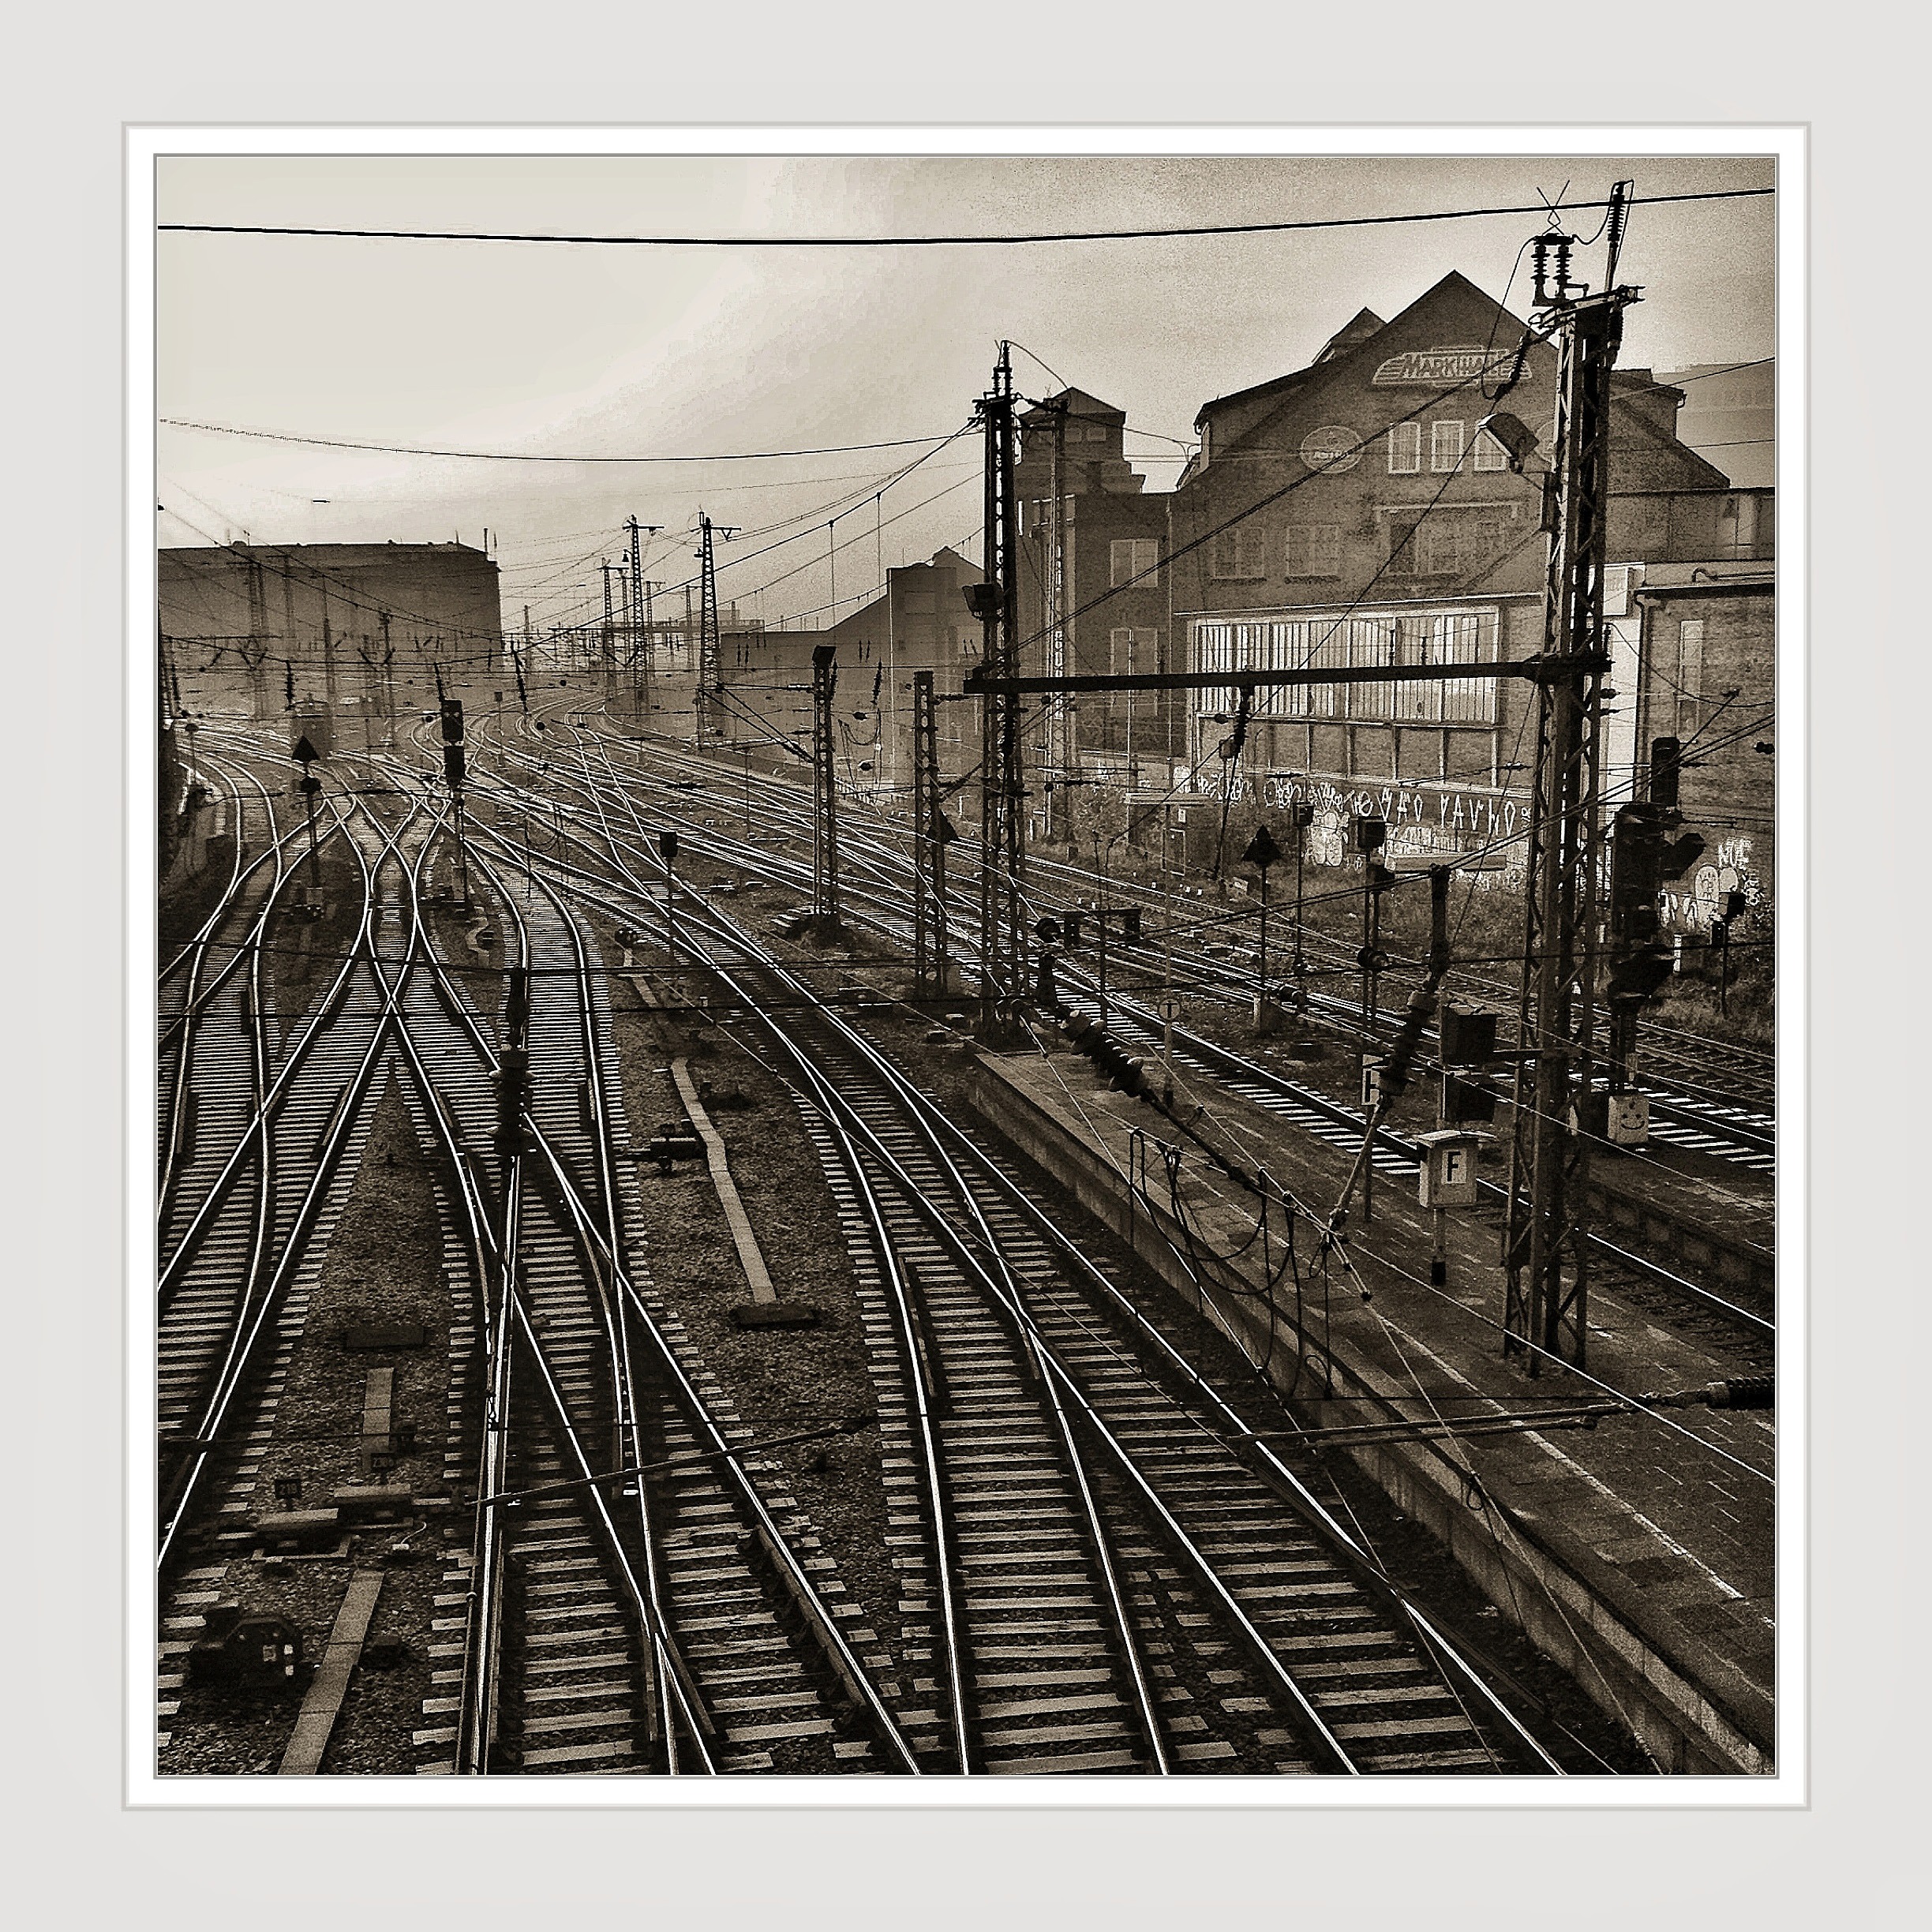
track, railway, rail, train, travel, transport, line, power line, material, art, sketch, drawing, railway station, away, seemed, target, hamburg, gleise, railway tracks, rail traffic, modern art